United States Air Force World Class Athlete Program

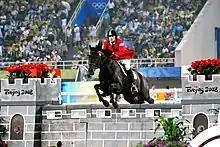
Eli Bremer, Class 2008

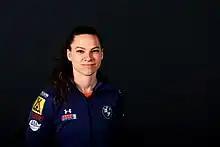
Kelly Curtis, Class of 2022

Due to COVID-19 pandemic caused the 2020 Tokyo games to be delayed.. The Air Force WCAP retained athletes in the program however, no Air Force athletes were able to qualify for the Olympics.